Saeid Ezatolahi

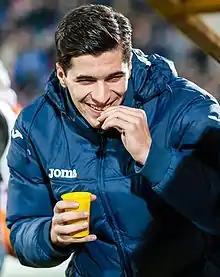
Ezatolahi before a Rostov match.

At the end of the 2014–15 season, Ezatolahi chose not to sign with Atlético Madrid B, and on 21 July 2015, Ezatolahi joined international teammate Sardar Azmoun at Russian Premier League club Rostov with a four-year contract. Due to Visa issues, he could not play for Rostov until 2016, and in January 2016, Ezatolahi's Visa issues were resolved. He made his debut for the club on 2 February 2016 playing in a 3–0 friendly win against Chinese side Jiangsu Sainty. Ezatolahi scored his first goal for Rostov on 27 February 2016 in a 2–0 friendly win against Norwegian side Stabæk.